Test tube

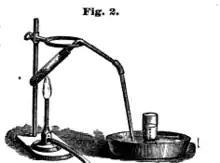
An illustration of a setup using an ignition tube. The ignition tube is being heated by the Bunsen burner on the left, with the heated gas escaping from the tube to the pan via the delivery tube on top and at right.

An ignition tube is used in much the same way as a boiling tube, except it is not as large and thick-walled. It is primarily used to hold small quantities of substances which are undergoing direct heating by a Bunsen burner or other heat source. This type of tube is used in the sodium fusion test.